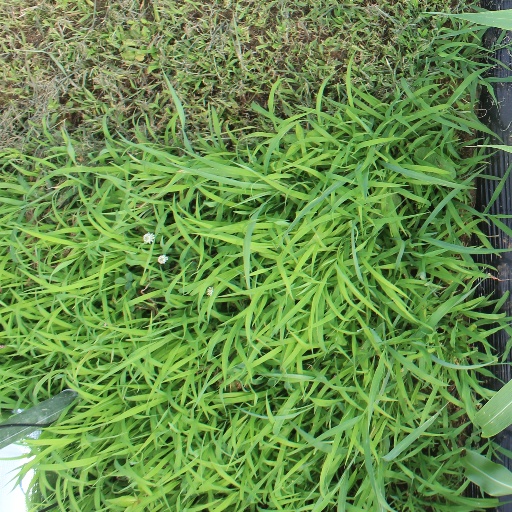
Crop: sorghum